Rosalind Russell

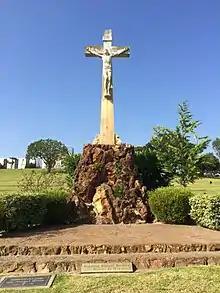
Grave of Rosalind Russell at Holy Cross Cemetery

Perhaps her most memorable performance was in the title role of the long-running stage comedy "Auntie Mame" (based on a Patrick Dennis novel) as well as the 1958 film version, in which she played an eccentric aunt whose orphaned nephew comes to live with her. When asked with which role she was most closely identified, she replied that strangers who spotted her still called out, "Hey, Auntie Mame!". For the film version, she won the Laurel Award for Top Female Comedy Performance and her third Golden Globe, and received her first BAFTA nomination and fourth Academy Award nomination. For the stage version, she received a nomination for the Tony Award for Best Actress in a Play. Patrick Dennis dedicated his second "Auntie Mame" novel, "Around the World with Auntie Mame," to "the one and only Rosalind Russell" in 1958.